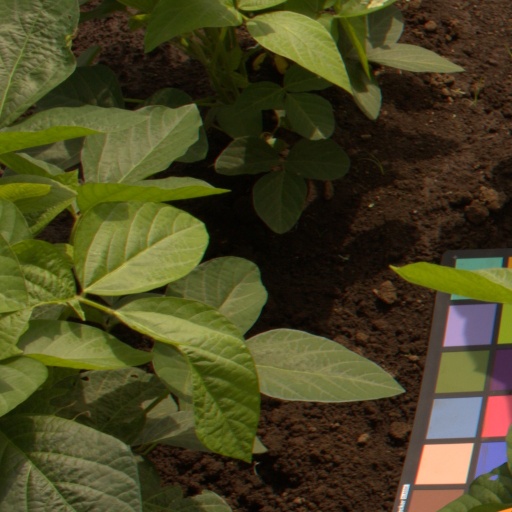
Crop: soybean